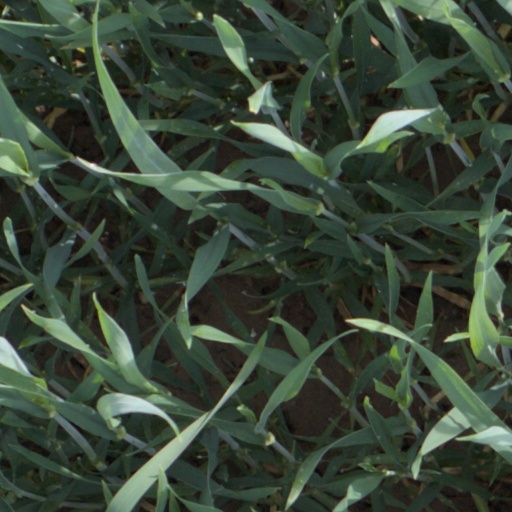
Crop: wheat